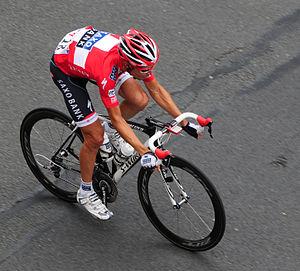
Nicki Sørensen durant le Tour de France 2010.
Nicki Sørensen, né le 14 mai 1975 à Herning, est un cycliste et directeur sportif danois. Équipier et capitaine de route reconnu, capable de s'illustrer sur des terrains variés, et notamment vallonnés, il a notamment remporté une étape du Tour de France en 2009.